Youmanity

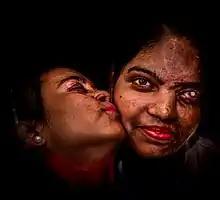
Acid attack victims supporting one another at Sheroes Hangout Cafe, by Debdatta Chakraborty.

Since 2010, the organisation has held an annual photography competition, focused on cultural diversity, with a £1,000 prize. Each competition has a theme. In 2012, for example, the theme was "Migration, Stories of a Journey". In 2019 the theme was "Friend-Ship"; Debdatta Chakraborty was the winner for his shot of the Sheroes Hangout café in India. In 2020, during the COVID-19 pandemic, the theme was "Friend-Ship During Challenging Times". The winner was ‘A kiss from across the miles’ by Nicola Parker, a mobile screenshot taken during lockdown portraying an 80-year-old grandmother blowing a kiss from a nursing home.